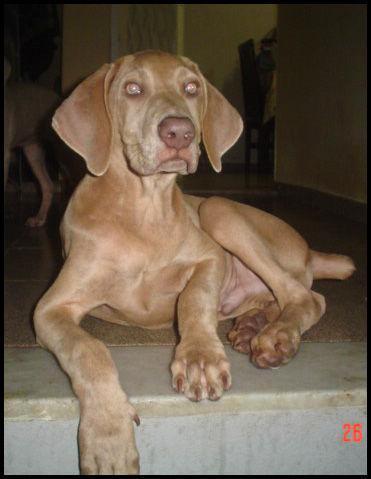
Weimaraner